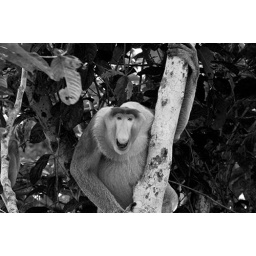
male prosbiscous monkey lats out a loud cry as we pass by on the kinabatangan river